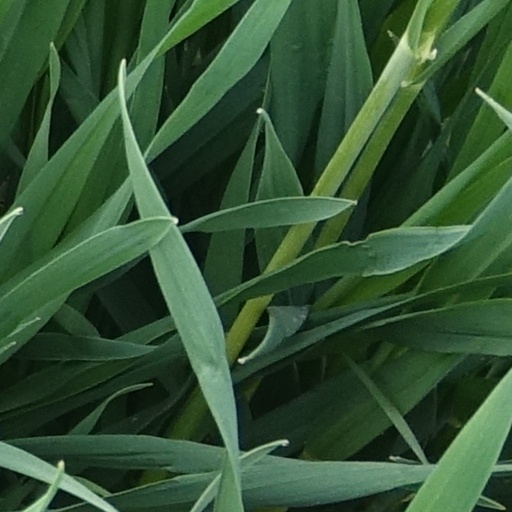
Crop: wheat